Yeomen of the Guard

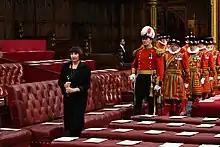
An Officer with a detachment of Yeomen, on their way to search the cellars of the Houses of Parliament on the day of the State Opening.

In common with other members of the King's household, the Guard wore scarlet for Henry VIII's coronation in 1509. Thereafter they resumed the traditional green and white livery, but periodically red was worn (most notably at the Field of the Cloth of Gold in 1520); and in June 1526 the colour appears to have been officially changed to red. From this time the Guard began on a regular basis to wear the scarlet and gold livery that is familiar today, albeit the styling varied over the years.